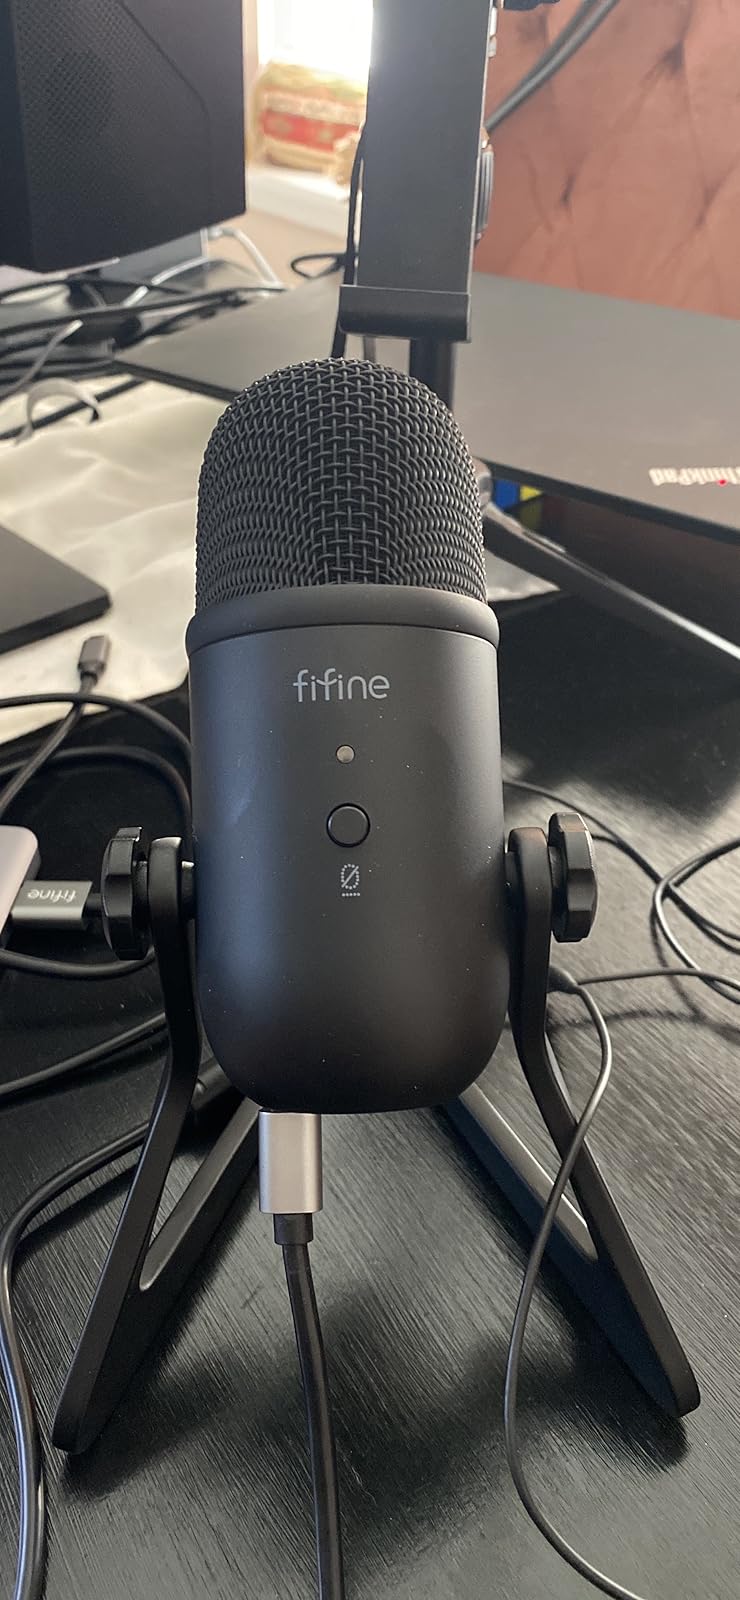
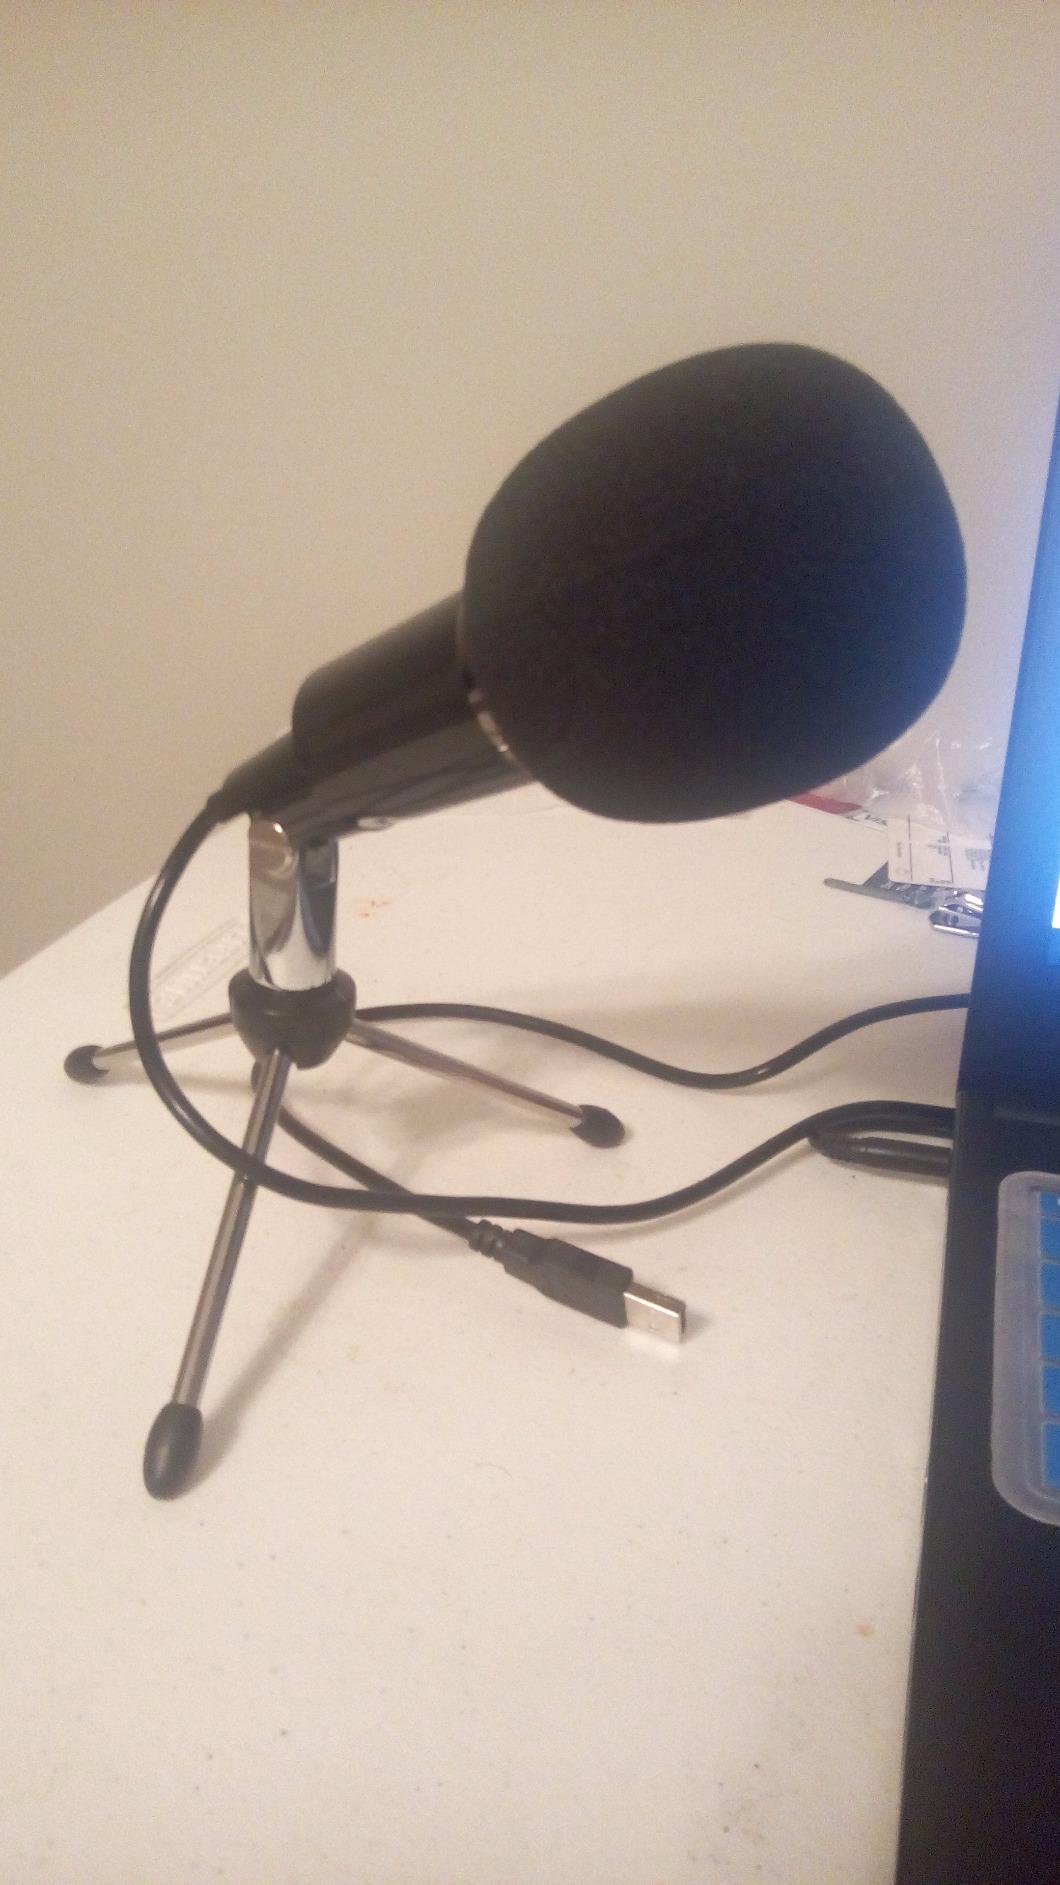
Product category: microphone
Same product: no